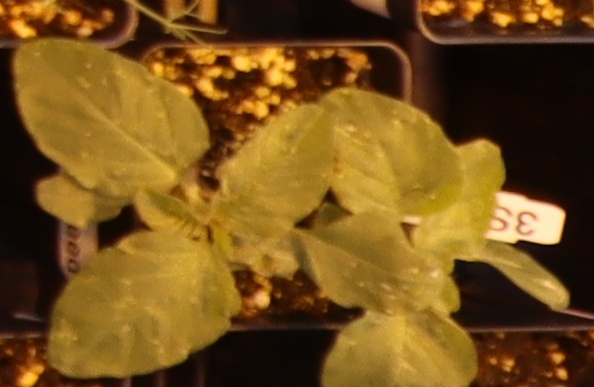
Label: Redroot Pigweed